Frank Rose (academic)

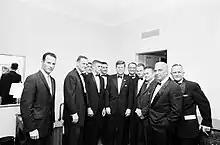
President John F. Kennedy stands with attendees of the Football Hall of Fame Dinner. L-R: White House Army Signal Agency (WHASA) staff member, Jack Rubley; University of Alabama football coach, Bear Bryant; WHASA staff member, John J. Cochran (in back); University of Alabama quarterback, Pat Trammell; University of Alabama President, Dr. Frank Rose; President Kennedy; sportscaster, Mel Allen; Young Boozer, Jr.; Birmingham News sports writer, Benny Marshall; Alabama businessman, Tom Russell; and Jeff Coleman.

Rose was also the president who hired Paul W. "Bear" Bryant, one of the most successful and famous college football coaches in American history.